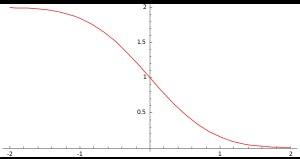
La fonction d’erreur complémentaire, notée erfc, est une fonction spéciale utilisée en analyse. Elle est définie par :